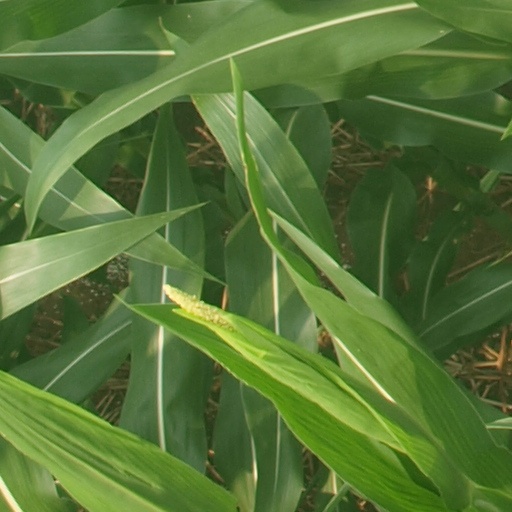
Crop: maize; corn